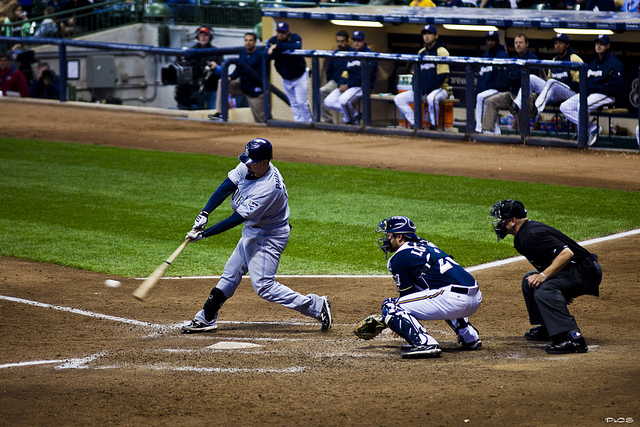
cầu thủ đánh bóng đang vung gậy bóng chày về phía bóng